Tjilik Riwut

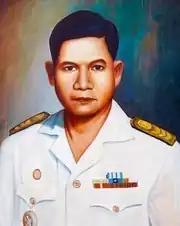
Another portrait of Tjilik Riwut, as governor

After the recognition of Indonesian sovereignty by the Dutch on 27 December 1949, Tjilik Riwut took part in the regional government of Kalimantan. Becoming the Wedana of Sampit, the Regent of Kotawaringin, the coordinator of isolated tribal communities for the entire interior of Kalimantan, and a member of the People's Representative Council and the Supreme Advisory Council. Whilst serving as Regent of Kotawaringin, he nationalized the Dutch-owned Bruynzeel timber operations.